41st Infantry Division (United States)

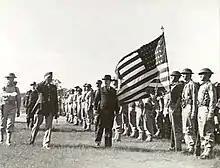
Recently arrived troops of the 41st Infantry Division are reviewed by Australian Army Minister Frank Forde on 14 April 1942, accompanied by Major General Horace H. Fuller. Note the World War I style M1917A1 Steel helmets.

A second group consisting of Division Headquarters, the 163rd Infantry, 41st Signal Company, 116th Engineer Battalion, 167th Field Artillery Battalion, 116th Medical Battalion, and 116th Quartermaster Battalion embarked from San Francisco on 19 March in a convoy that included the liner RMS "Queen Elizabeth". This convoy reached Australia before the first, on 6 April. Because Melbourne could not accommodate the "Queen Elizabeth", it unloaded at Sydney and the troops and cargo were moved to Melbourne by rail and smaller Dutch ships. That month the remainder of the division, including the 186th Infantry and 146th, 205th and 218th Field Artillery battalions entrained at Fort Lewis for San Francisco, from whence they sailed for Australia, arriving on 13 May. As each contingent arrived it moved to a camp near Seymour, Victoria, where training was conducted at the nearby Australian Army base at Puckapunyal.